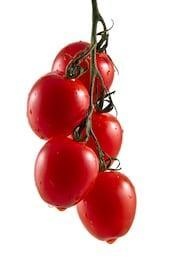
Label: tomato